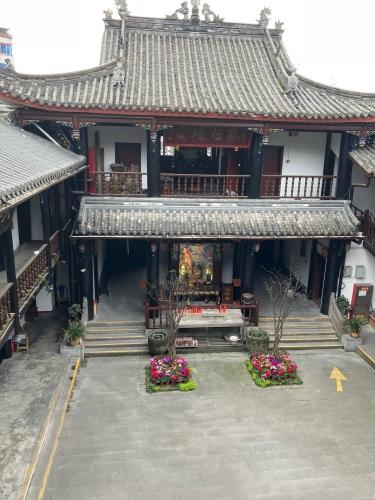
地标名称：八角庙
所在城市：成都市·都江堰市